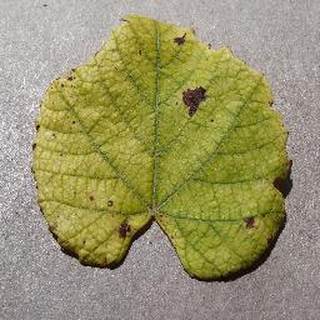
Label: grape_leaf_blight